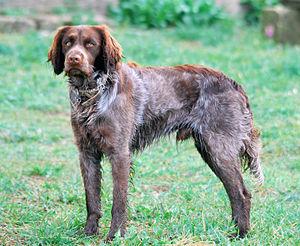
jeune épagneul de Saint Usuge